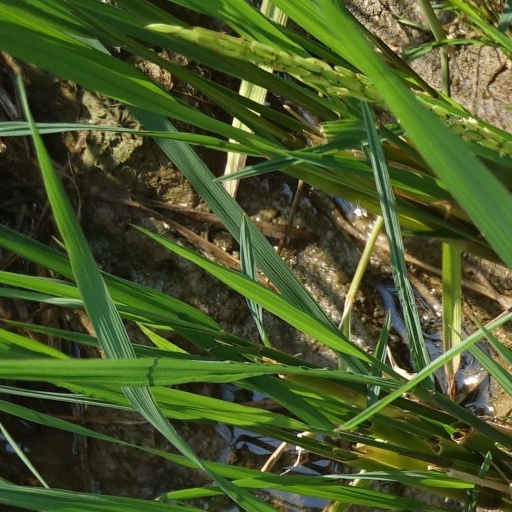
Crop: rice